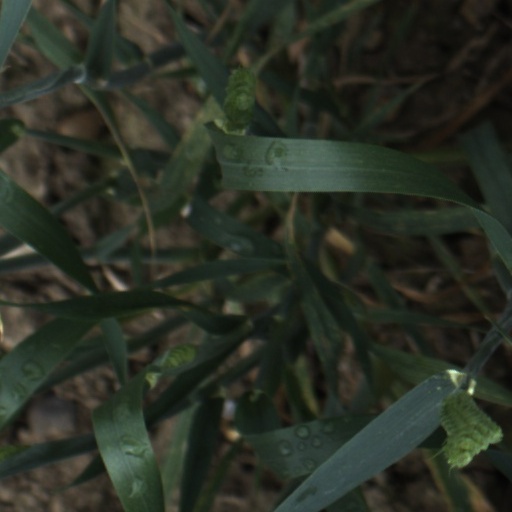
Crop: wheat